Jessica Chastain

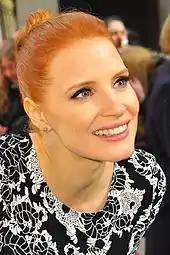
Chastain at the 2015 Empire Awards

Chastain identifies as a feminist, and has often spoken out against the discrimination faced by women and minorities in Hollywood. She penned an essay on gender imbalance in the industry for a December 2015 issue of "The Hollywood Reporter". At the 2017 Cannes Film Festival, where she served as a jury member, Chastain bemoaned the passive portrayal of women in most films. She has complained about a lack of female film critics, which she believes hinders a gender-neutral perspective on film. She advocates for greater gender balance on sets, including more representation of women on film crews and in positions of power. On social media, Chastain aims to "amplify the voices" of victims of sexual harassment in the industry. In 2018, she collaborated with 300 women in Hollywood to set up the Time's Up initiative to protect women from harassment and discrimination. In the same year, she appeared alongside several actresses in "This Changes Everything", a documentary about the poor representation of women in Hollywood films. She is also a LGBT rights activist. Most notably, when she had won the Academy Award for Best Actress in 2022, she voiced her support for the community she loved, and called out bigoted legislation against them.